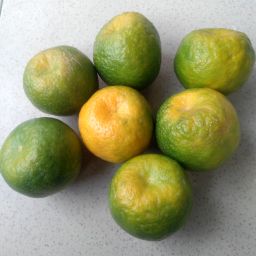
Fruit: Orange
Quality: Good